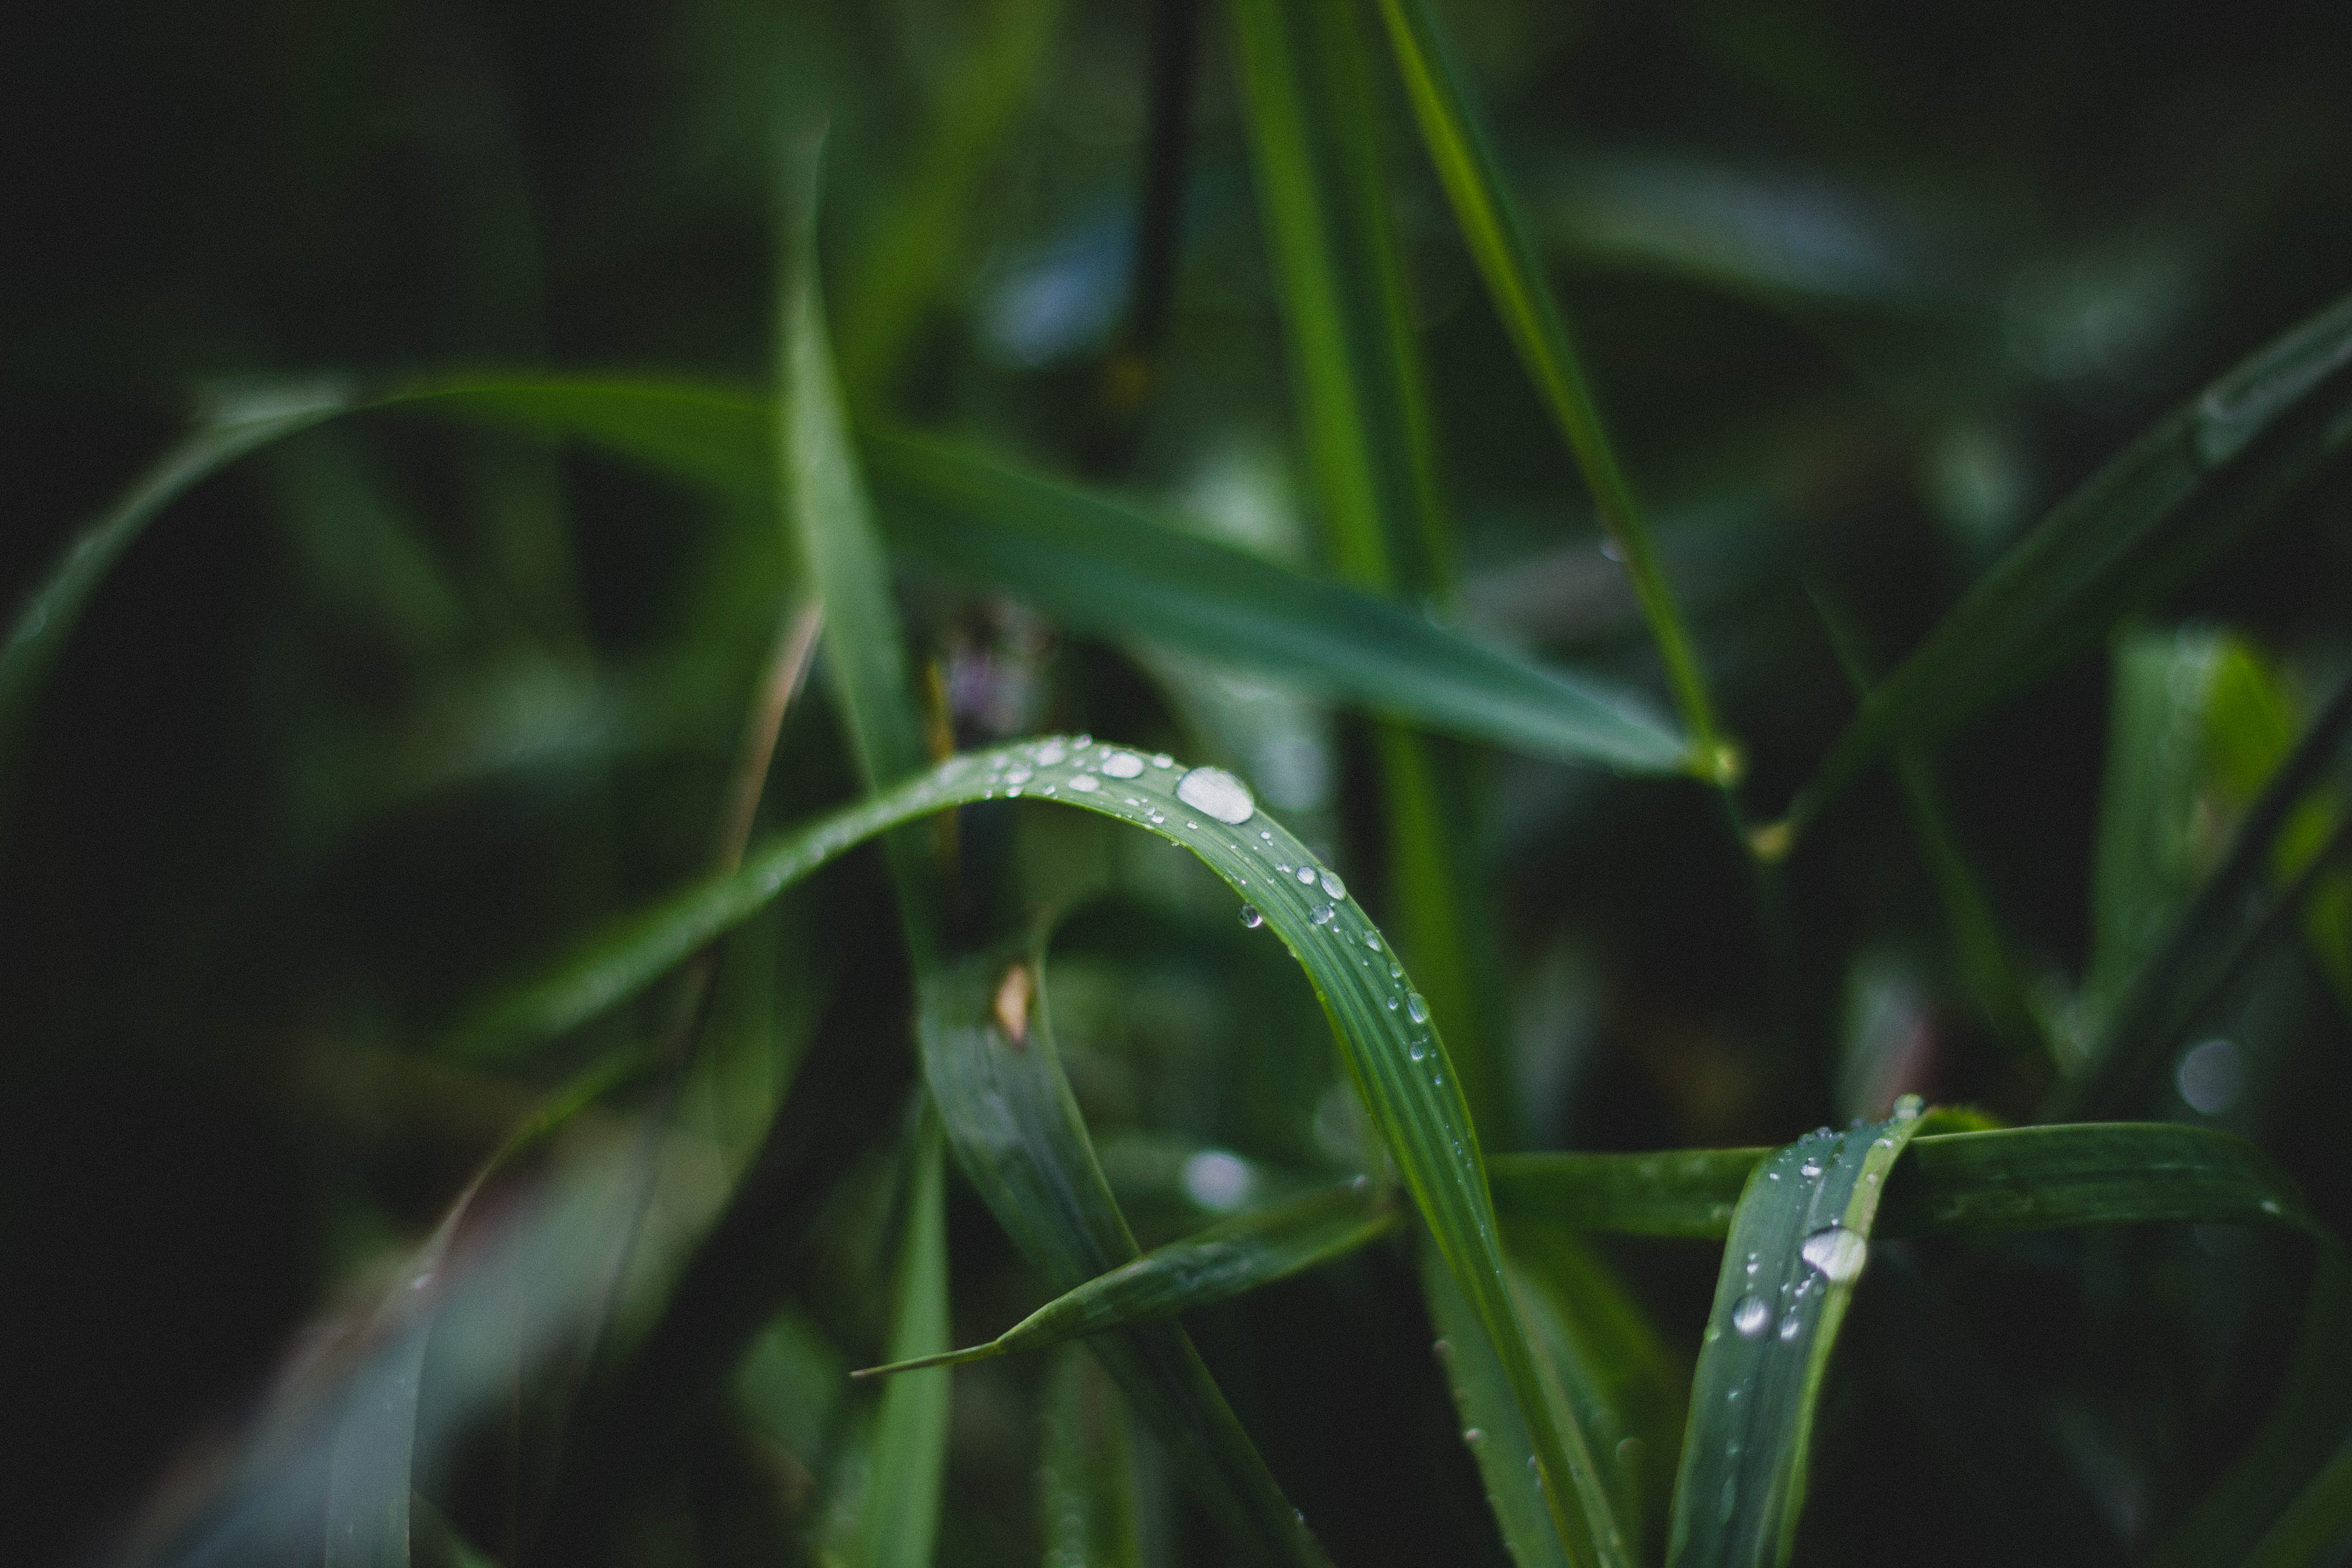
nature, grass, dew, plant, lawn, meadow, sunlight, leaf, flower, green, botany, flora, close up, leaves, rainy, raindrops, moisture, drops of water, macro photography, flowering plant, grass family, plant stem, land plant